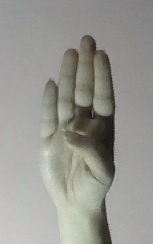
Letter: kaaf